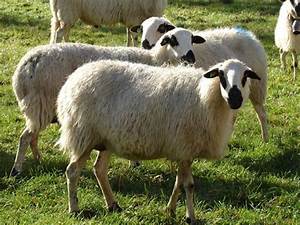
Label: pecora